Tourism in Lumbini Province

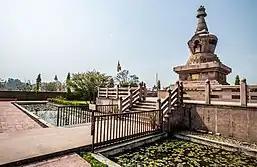
French monastery in Lumbini complex

The ancient ruins of complex structures have been conserved in the area including the Shakya tank – the remains within the Mayadevi Temple with brick structures and cross-wall system that have been dated from the 3rd century BC, Ashoka pillar, excavated remains of Buddhist monasteries of the 3rd century BC to the 5th century AD and the remains of Buddhist stupas (memorial shrines) dated between the 3rd century BC to the 15th century AD. In addition to the ruins of ancient monasteries, there is a sacred Bodhi tree and an ancient bathing pond.